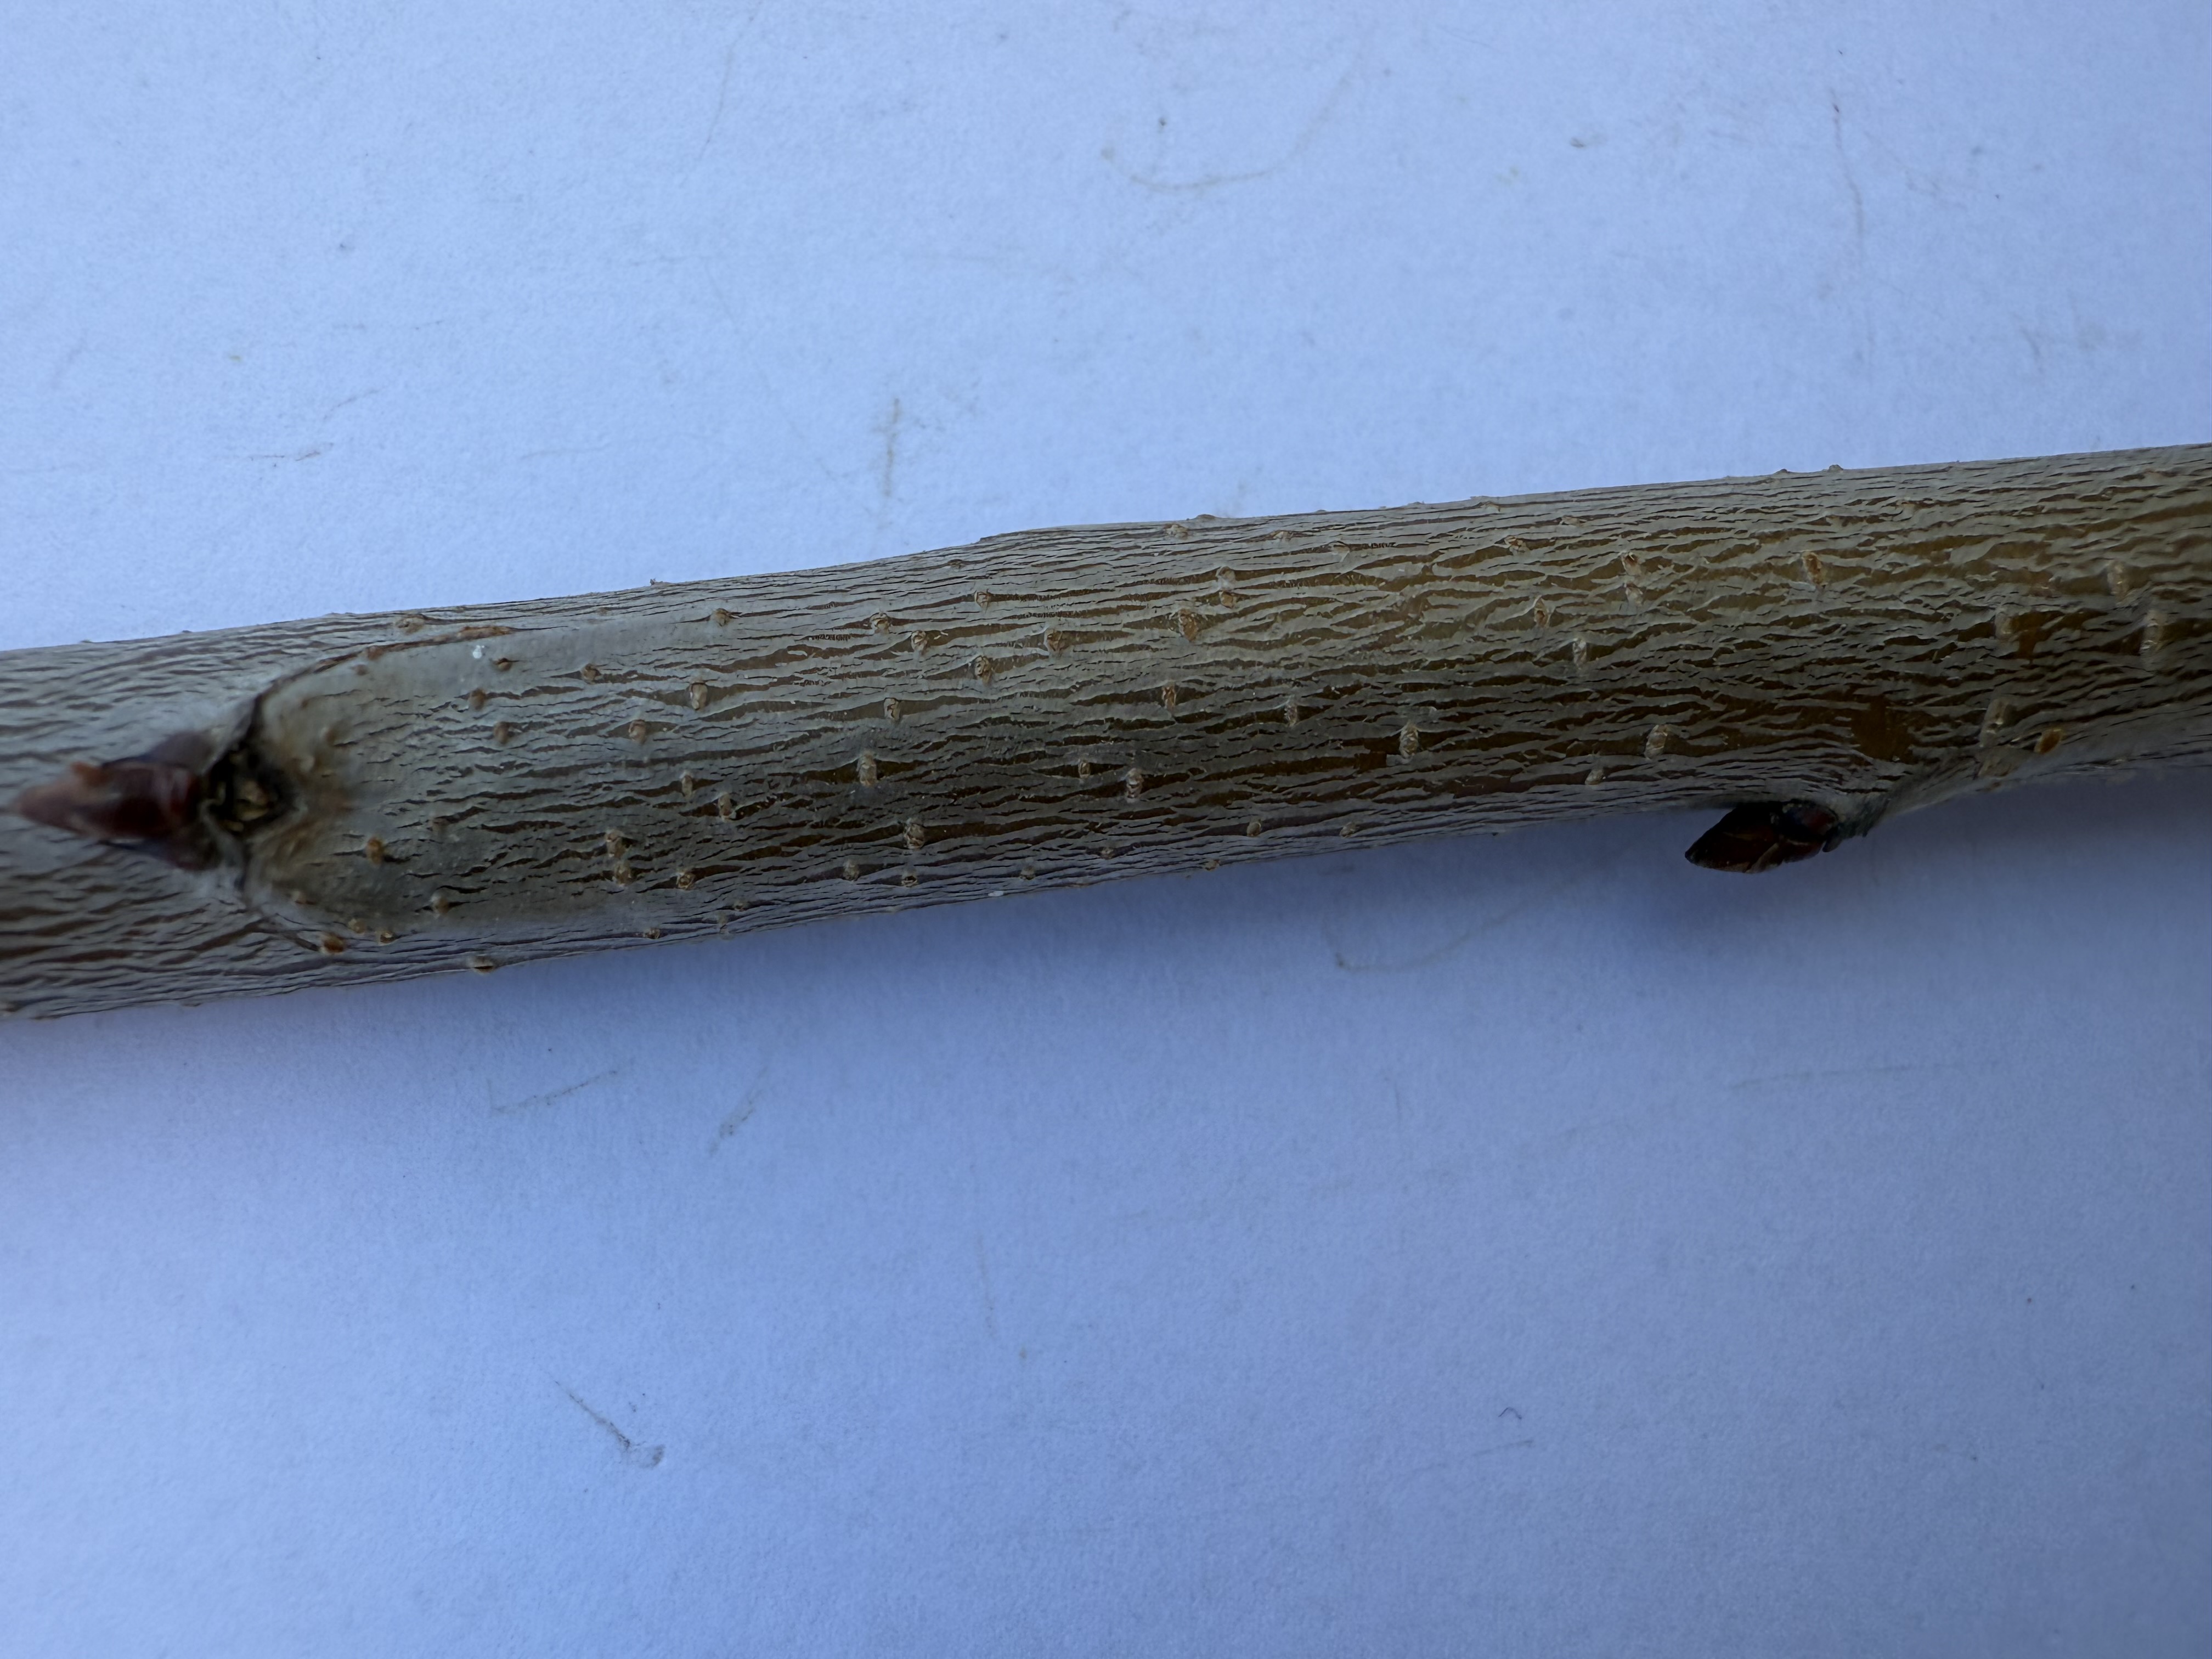
Variety: Yellow Cherry